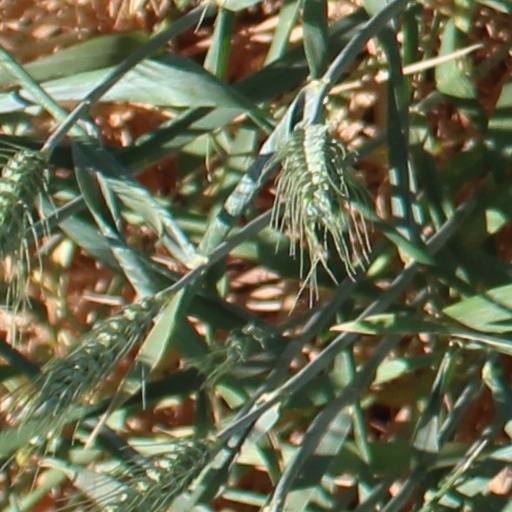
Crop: wheat